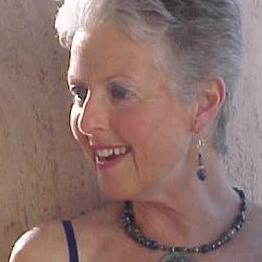
Age: 62